Ronnie Brunswijk

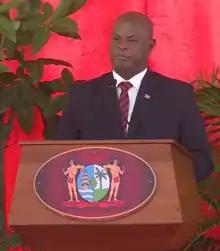
Brunswijk in 2020

Ronnie Brunswijk (born 7 March 1961) is a Surinamese politician, businessman, former rebel leader, footballer and convicted drug trafficker, who served as the Vice President of Suriname from 2020 to 2025.